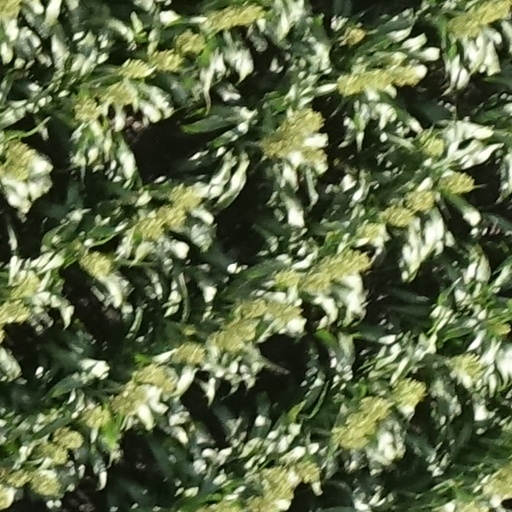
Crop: sorghum